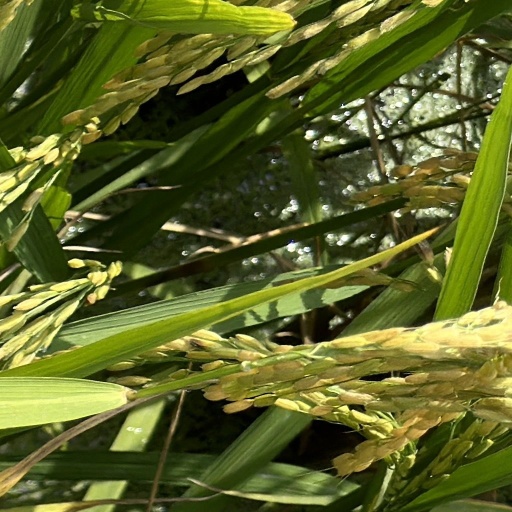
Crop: rice